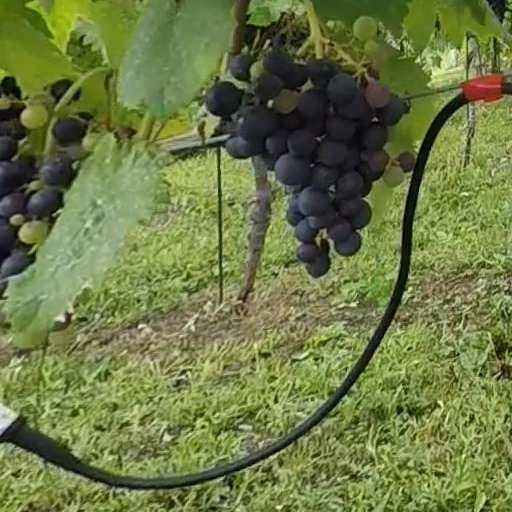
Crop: grape